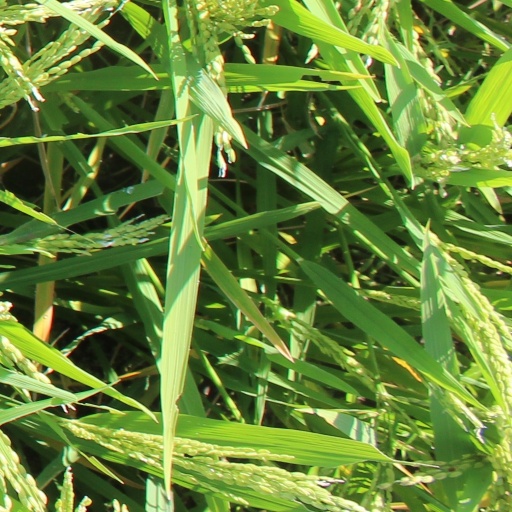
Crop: rice